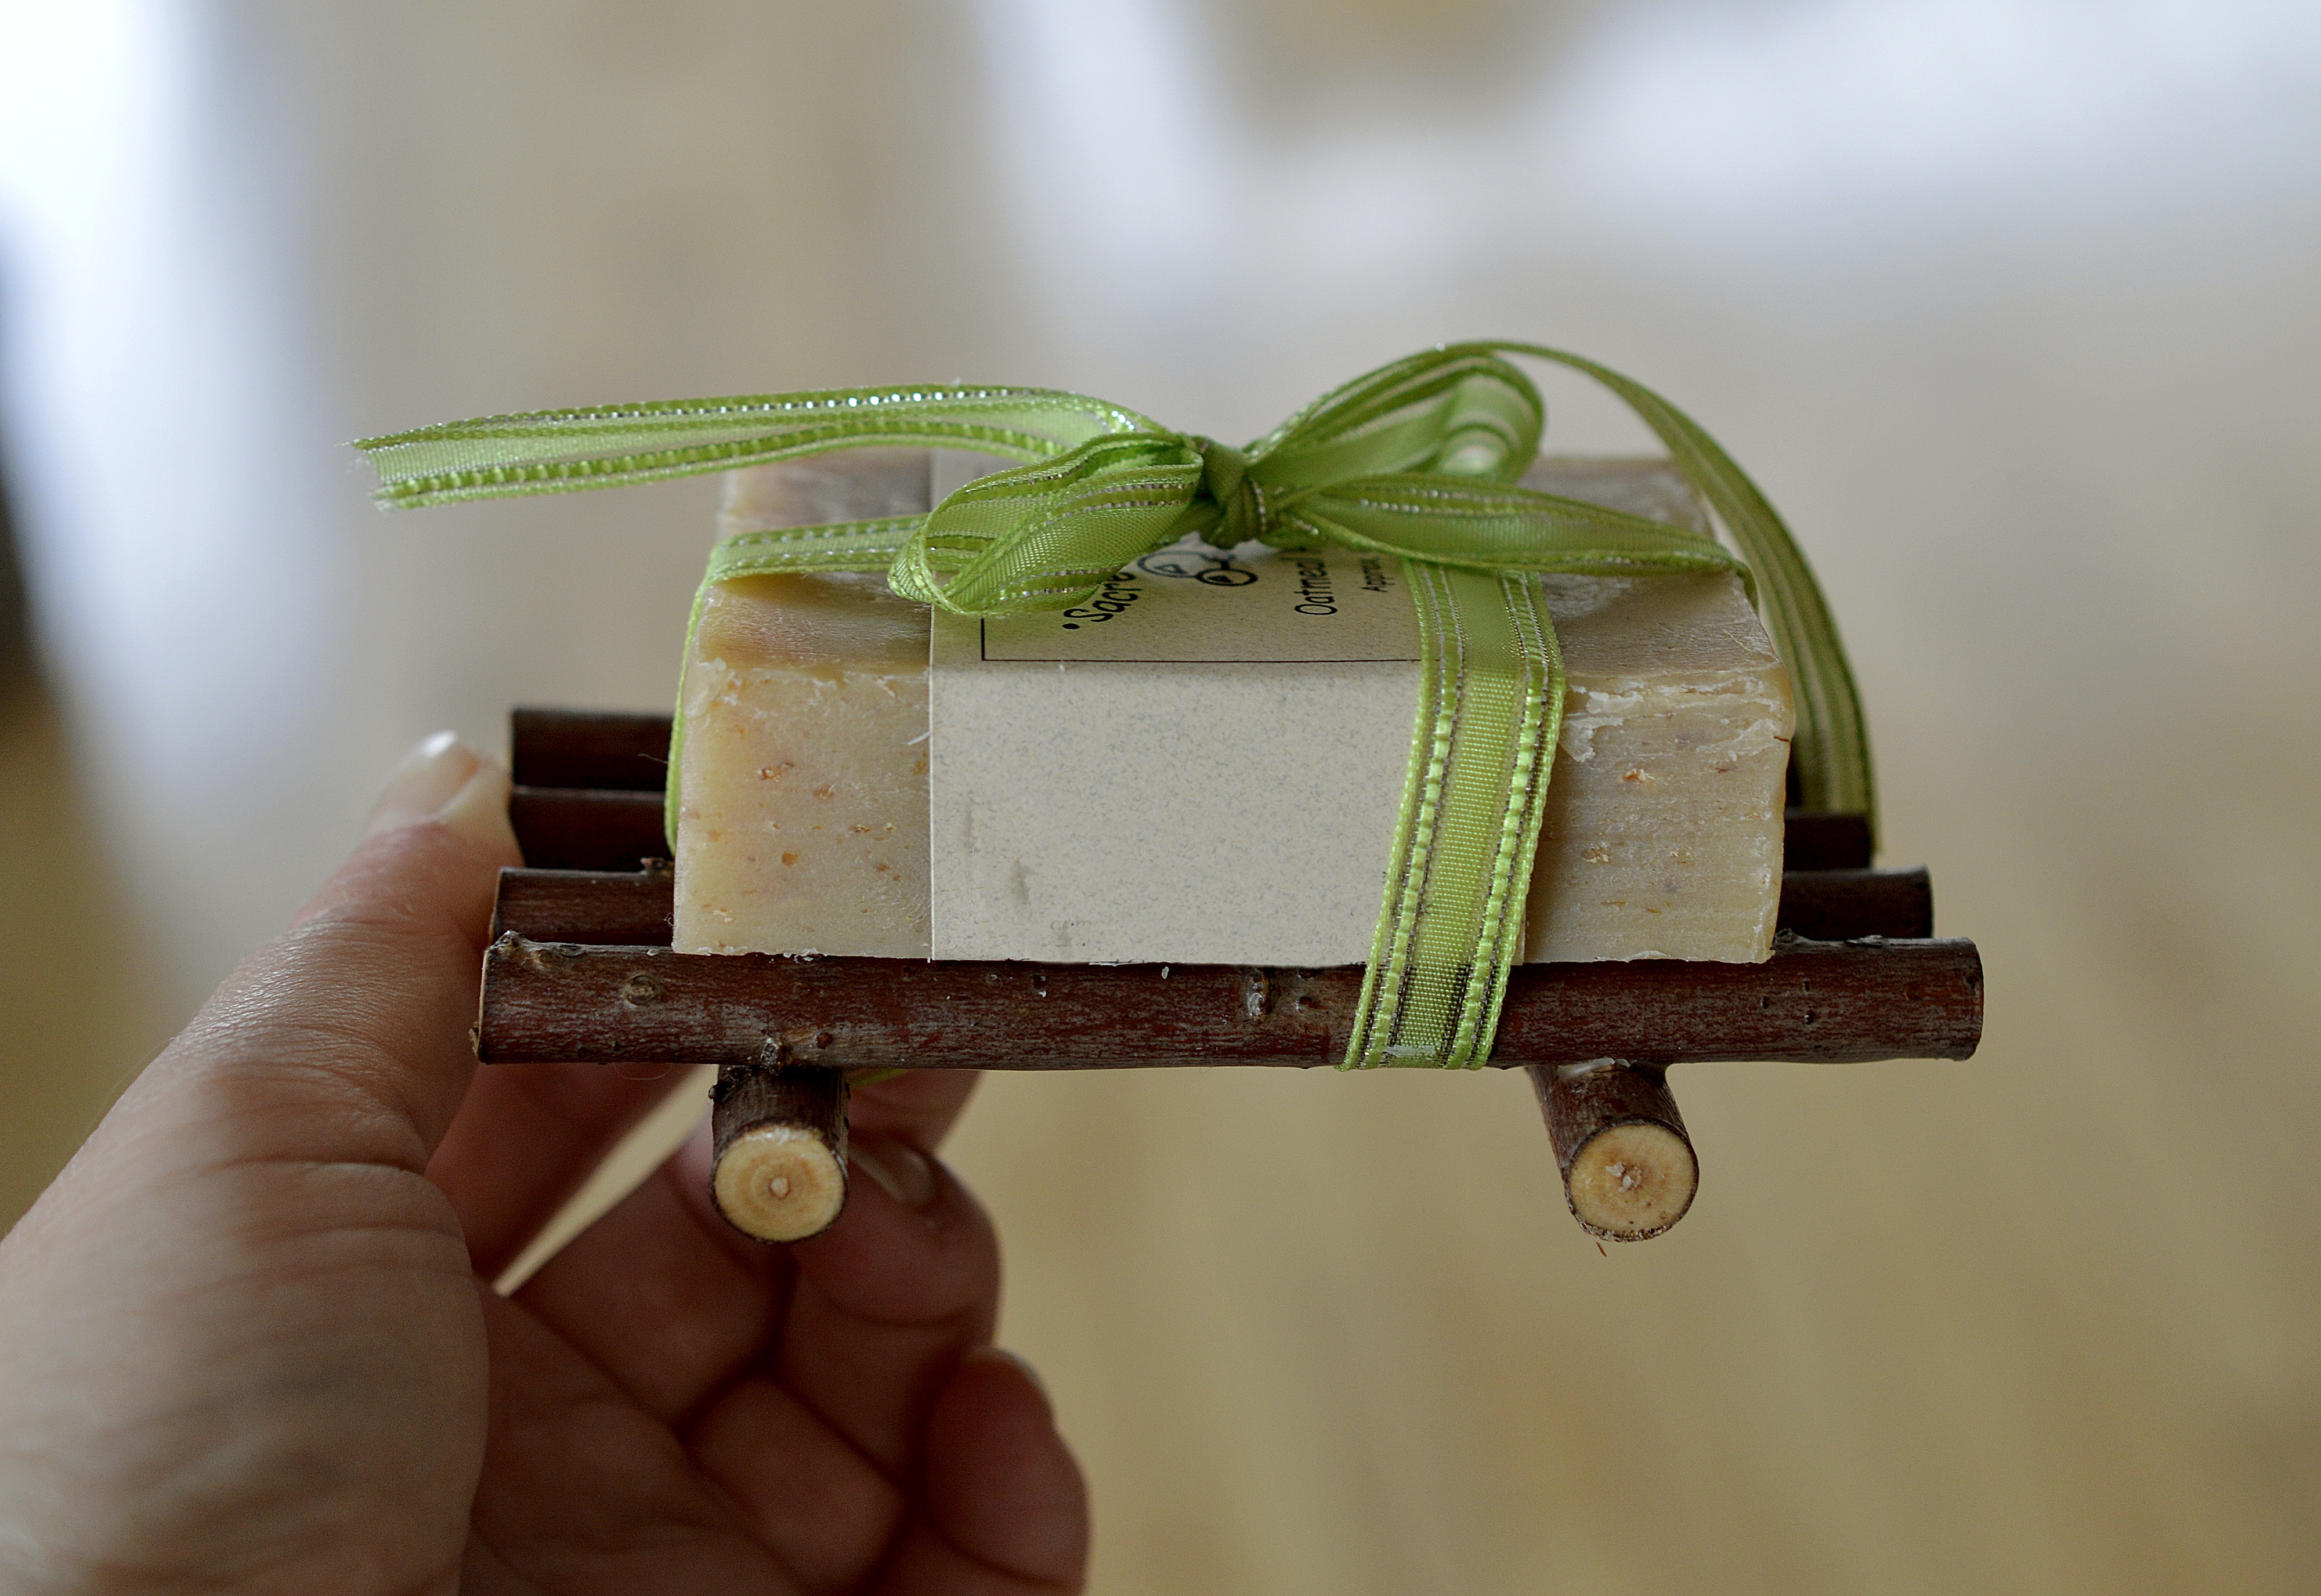
flower, gift, food, green, giving, holiday, christmas, ribbon, present, close up, soap, decorative, bow, wrapped, macro photography, handing